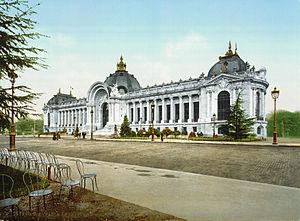
L'histoire de la tour Eiffel relate les origines et la construction du monument parisien.
Entre 1870 et la Première Guerre mondiale, l'Europe connaît une vague d'innovation exceptionnelle faisant suite à un siècle de poussée technologique. Cette synthèse créative, facilement perceptible par les contemporains, reste un tournant historique important dont l'ampleur n'est pas sans rappeler les bouleversements observés à la Renaissance. C'est l'époque de la foi dans le progrès, l'âge d'or des expositions universelles, de l'entrepreneuriat populaire et de l'internationalisation avant l'heure. Dans ce contexte de prospérité économique, la France et la ville lumière jouent un rôle particulier que viendront bientôt ruiner les deux guerres mondiales. Cette période d'expansion dans un climat d'insouciance, qui sera plus tard qualifiée de Belle Époque, est un tournant décisif vers la modernité.